Scott Bradley (baseball)

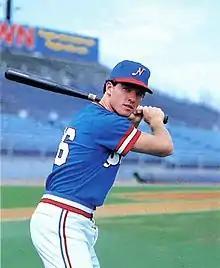
Bradley with the Nashville Sounds in 1983

Bradley was selected by the New York Yankees in the third round of the 1981 MLB Draft. After signing with the team, he debuted that summer with the Oneonta Yankees, where he hit .308 in 71 games. In 1982, he played mostly for the Fort Lauderdale Yankees, also appearing in five games for the Nashville Sounds, batting a combined .288 in 126 games. He returned to Nashville in 1983, and advanced to the Triple-A Columbus Clippers in 1984, where he hit .335 in 138 games.